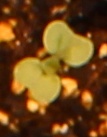
Label: Canola